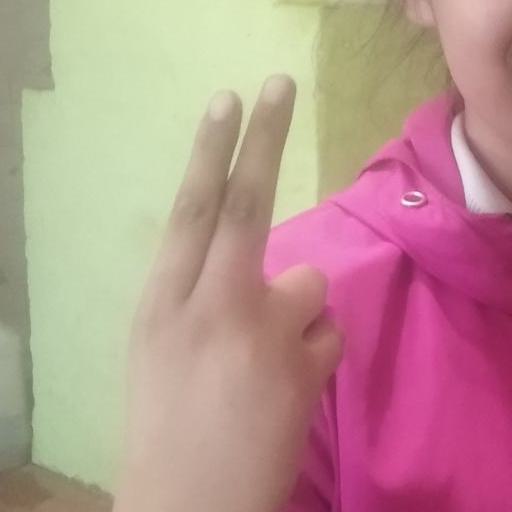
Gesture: two_up_inverted